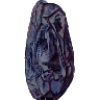
Label: Dates 1